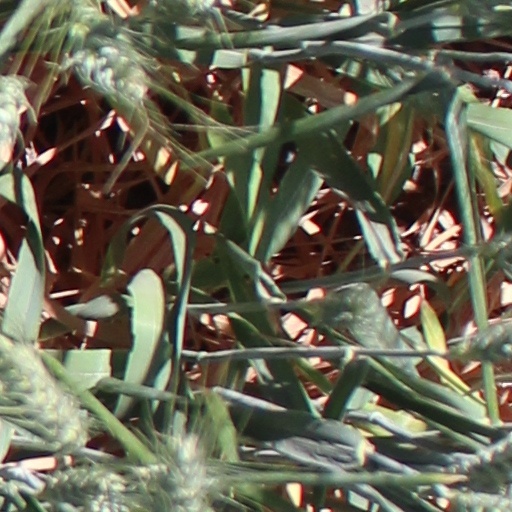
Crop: wheat